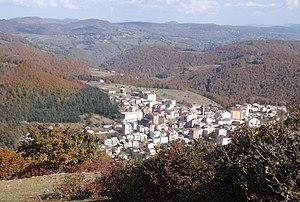
Akkuş est une ville et un district de la province d'Ordu dans la région de la mer Noire en Turquie.